List of Vancouver Canucks players

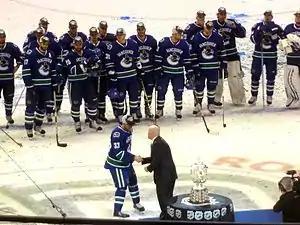
Vancouver Canucks captain Henrik Sedin accepts the Clarence S. Campbell Bowl on behalf of the team as the 2011 Western Conference playoff champions.

The Vancouver Canucks are a franchise team in the National Hockey League (NHL). , 67 goaltenders and 620 skaters (forwards and defencemen) have appeared in at least one regular-season and/or playoff game with the Canucks since the team joined the NHL in the inaugural 1970–71 season. The 687 all-time members of the Canucks are listed below, with statistics complete through the end of the 2023–24 NHL season. It includes players that have played at least one regular season or playoff game for the Vancouver Canucks since the franchise was established in 1970.